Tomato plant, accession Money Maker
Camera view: tilt-top (135 deg); turntable rotation: 210 degrees
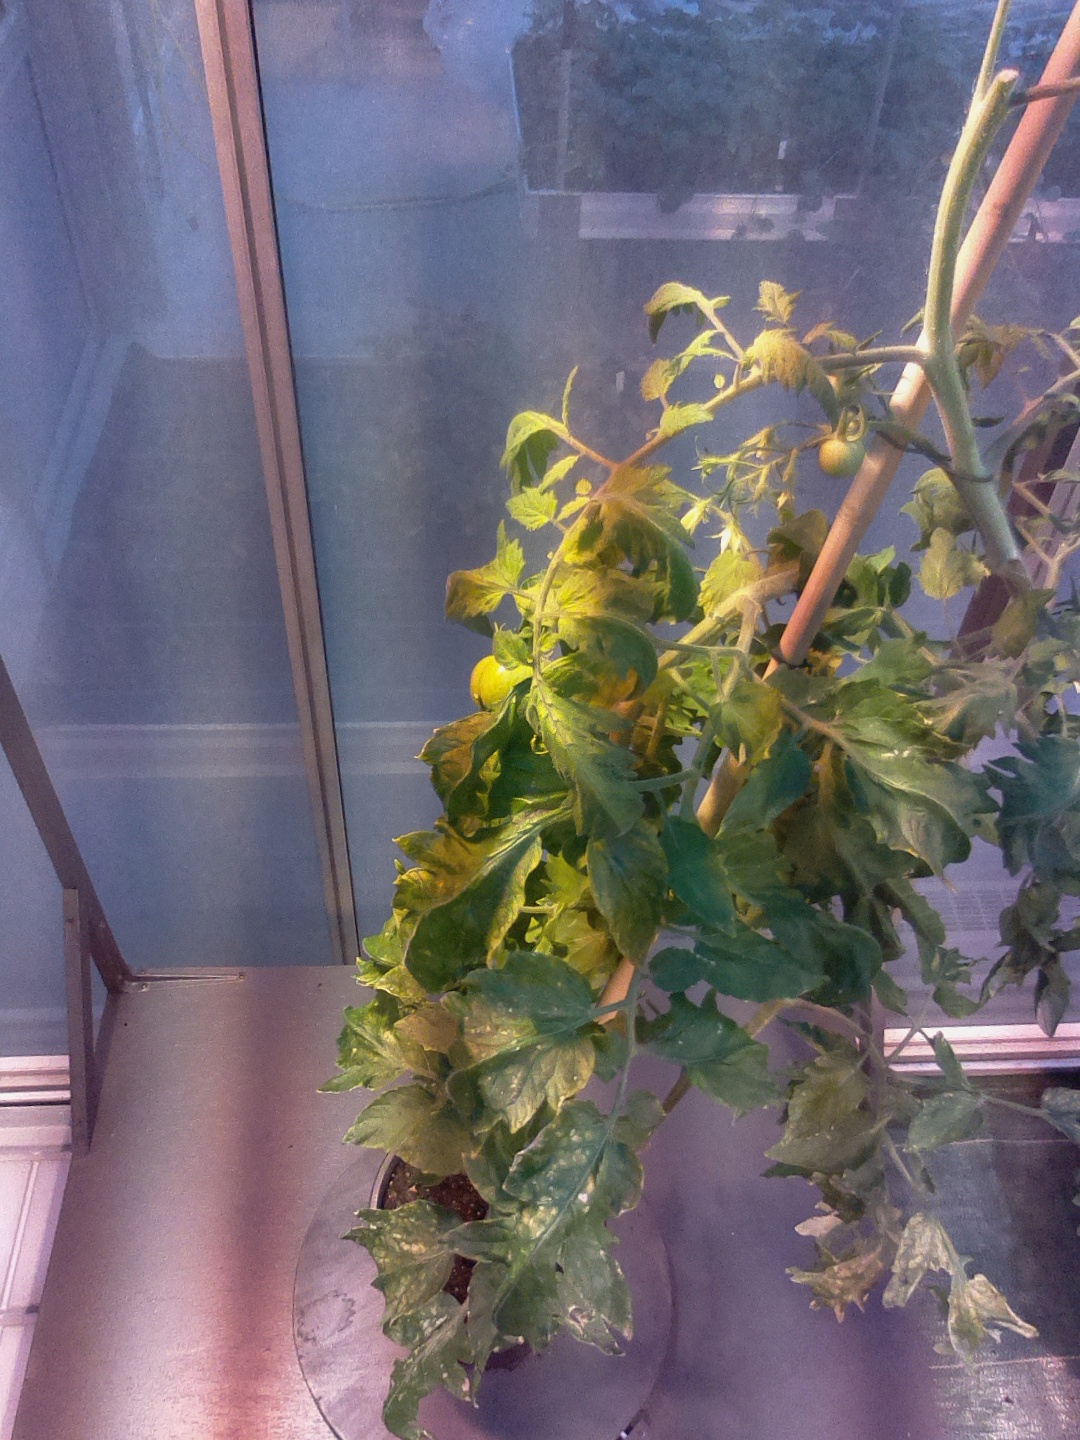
BBCH growth stage 76: 60%-70% of final fruit size